Shazam (DC Comics)

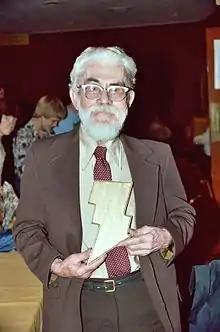
Captain Marvel co-creator C. C. Beck was the chief artist on the character throughout its Golden Age run at Fawcett, and illustrated stories for the first 10 issues of DC Comics' 1970s "Shazam!" revival series.

Detective Comics (later known as National Comics Publications, National Periodical Publications, and today known as DC Comics) sued both Fawcett Comics and Republic Pictures for copyright infringement in 1941, alleging that Captain Marvel was based on their character Superman. After seven years of litigation, "National Comics Publications, Inc. v. Fawcett Publications, Inc." went to trial in 1948. Although the presiding judge decided that Captain Marvel was an infringement, DC was found to be negligent in copyrighting several of their "Superman" daily newspaper strips, and it was decided that National had abandoned the Superman copyright. As a result, the initial verdict, delivered in 1951, went in Fawcett's favor.